Piccadilly, South Australia

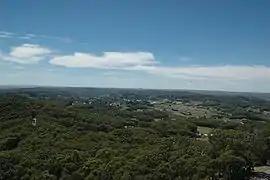
Piccadilly from Mount Lofty

Piccadilly is a small town in the Adelaide Hills of South Australia, Australia. As of 2021, Piccadilly has a population of around 405.